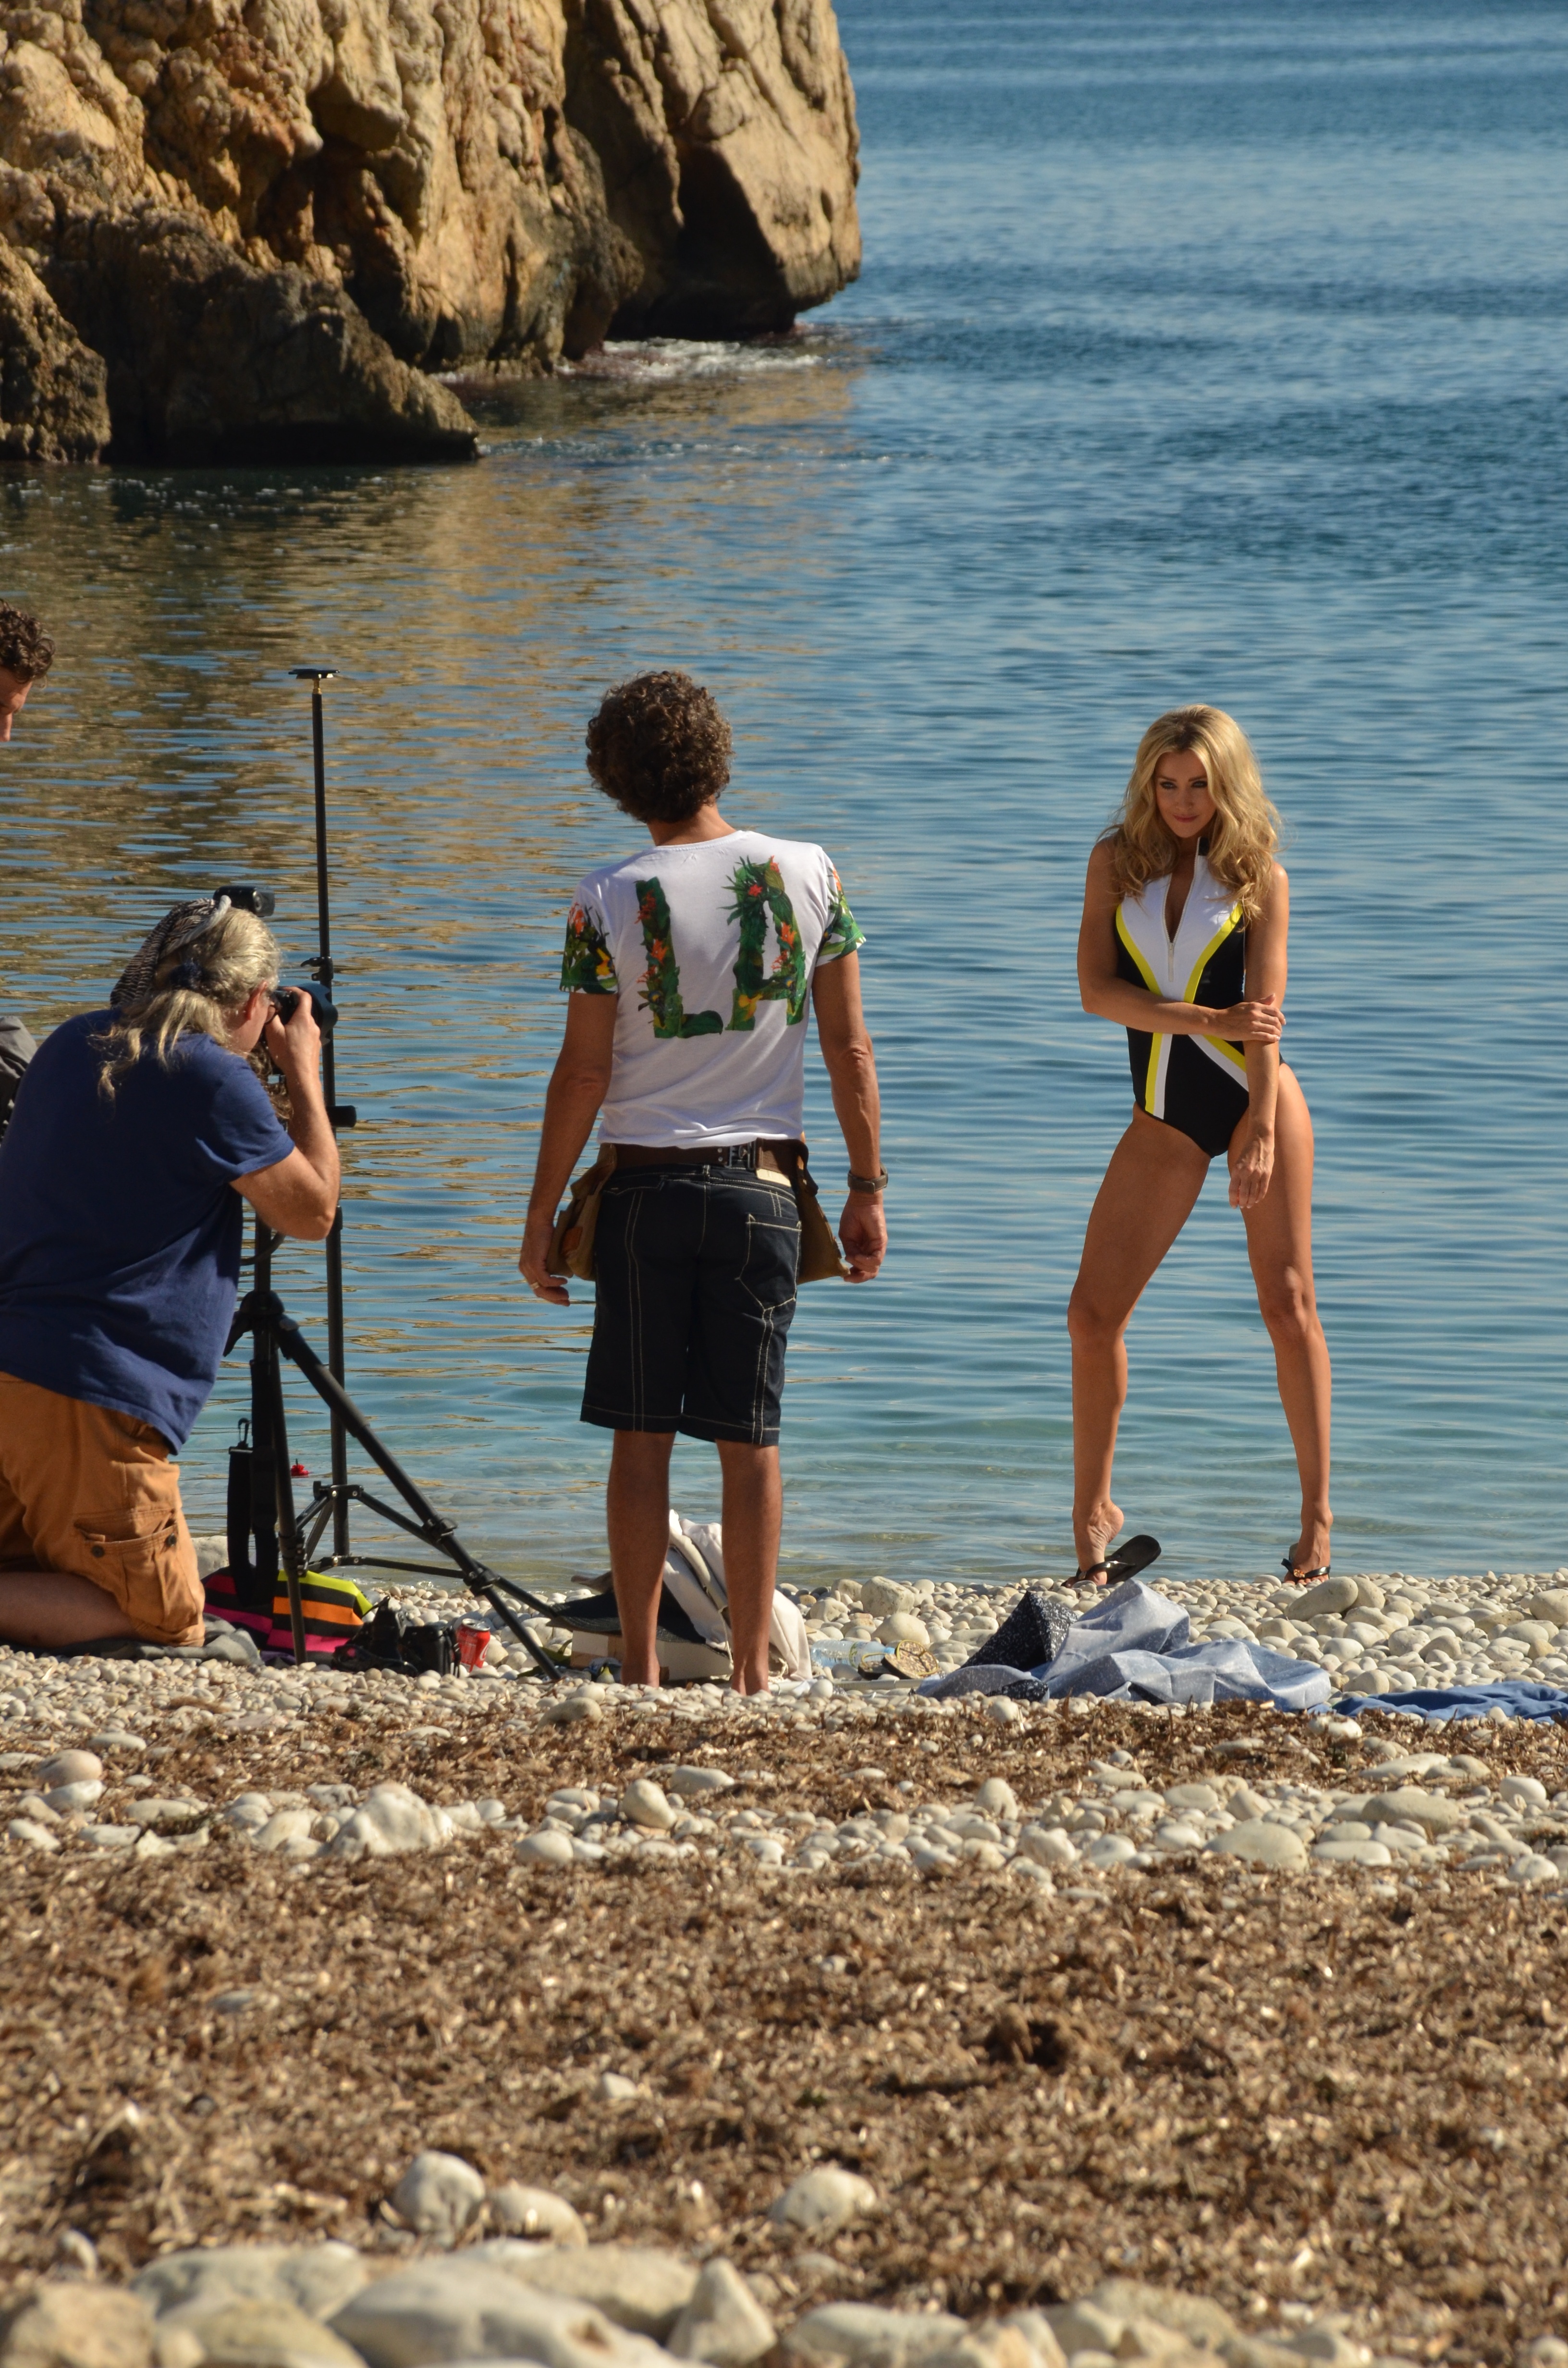
beach, sea, coast, walking, people, photographer, shore, vacation, model, body of water, swimwear, swimsuit, sexy